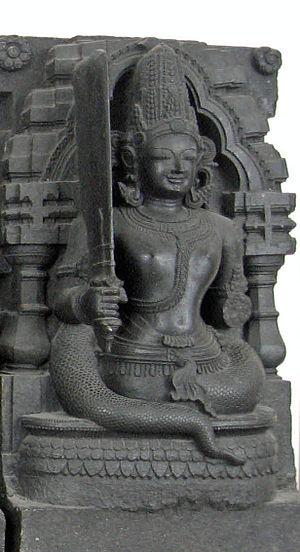
Ketu est un nom sanskrit ayant deux significations :